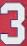
Number: 3